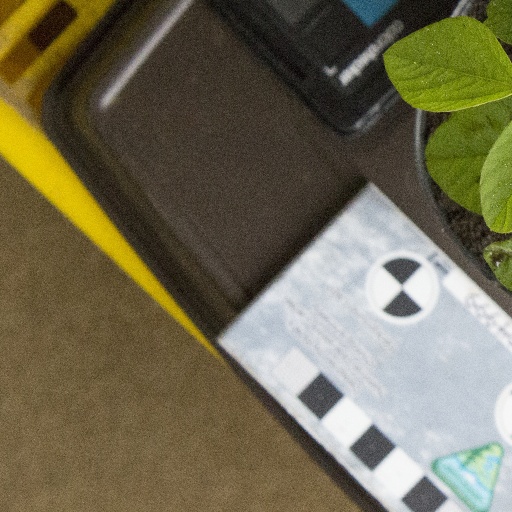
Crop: soybean